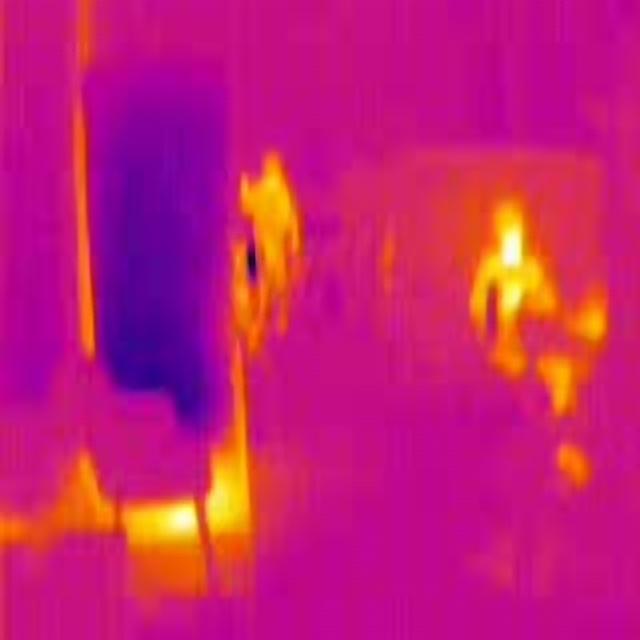
Detected objects:
label: person
label: person